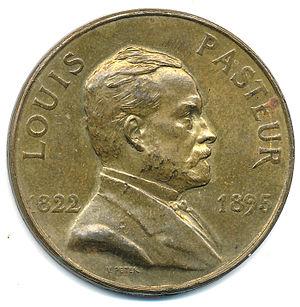
Monnaie de 1/10e d'Europa, portrait de Louis Pasteur, 1928, bronze, 32mm
Joseph Archer est un industriel et homme politique français, député de la Haute-Loire sous la Troisième République, né le 15 février 1883 à Charolles et décédé le 20 mars 1957 à La Tronche.
Charles Victor Peter né à Paris le 20 décembre 1840 et mort dans la même ville le 29 mars 1918 est un sculpteur et médailleur français.
Philibert Hippolyte Marcelin Besson, né le 6 juin 1898 à Vorey-sur-Arzon et mort le 16 mars 1941 à Riom, est un homme politique français, député de la Haute-Loire sous la IIIᵉ République.
L'Europa est une monnaie créée en 1928 par Joseph Archer, ingénieur des mines et maire de Cizely dans la Nièvre, et promue par Philibert Besson, député de Haute-Loire et maire de Vorey, tous deux fondateurs du mouvement fédériste d'Europe, à ne pas confondre avec le mouvement fédéraliste d'Europe. La fédération, selon Archer, n’unit pas des États, mais directement les individus et les peuples au sein d'un système d'association scientifiquement organisé.